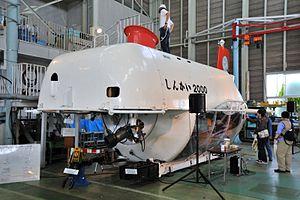
Le DSV Shinkai 2000 est un sous-marin de poche habité de recherche océanographique japonais appartenant à la Japan Agency for Marine-Earth Science and Technology mis en service de 1981 à 2002.